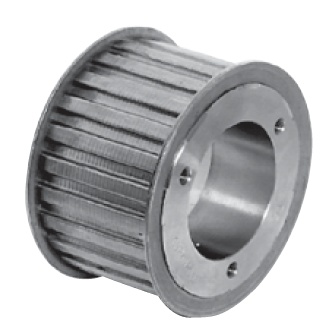
Bando TL18H150 Synchro-Link STS TL Timing Belt Pulleys
Number of Teeth 18 Outside Diameter w/o Flange 2.811 Pitch Diameter 2.865 Tooth Pitch (In) 0.5 Tooth Pitch (mm) 12.7 Tooth Profile H Weight (lbs) 1.6
Brand: Bando
Category: Business & Industrial > Material Handling > Lifts & Hoists > Pulleys, Blocks & Sheaves > Single Pulleys